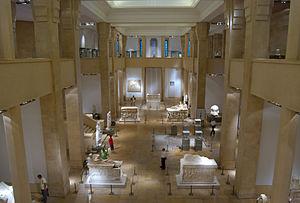
Le Musée national de Beyrouth est le principal musée archéologique du Liban situé rue de Damas à Beyrouth dans le quartier de Badaro. L'inventaire comprend plus de 100 000 objets, dont la plus grande partie provient des fouilles entreprises par la Direction des antiquités. Environ 1 300 objets sont exposés de façon chronologique, depuis la Préhistoire jusqu'à la période mamelouke.